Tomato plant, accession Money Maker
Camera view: horizontal (90 deg, fisheye); turntable rotation: 60 degrees
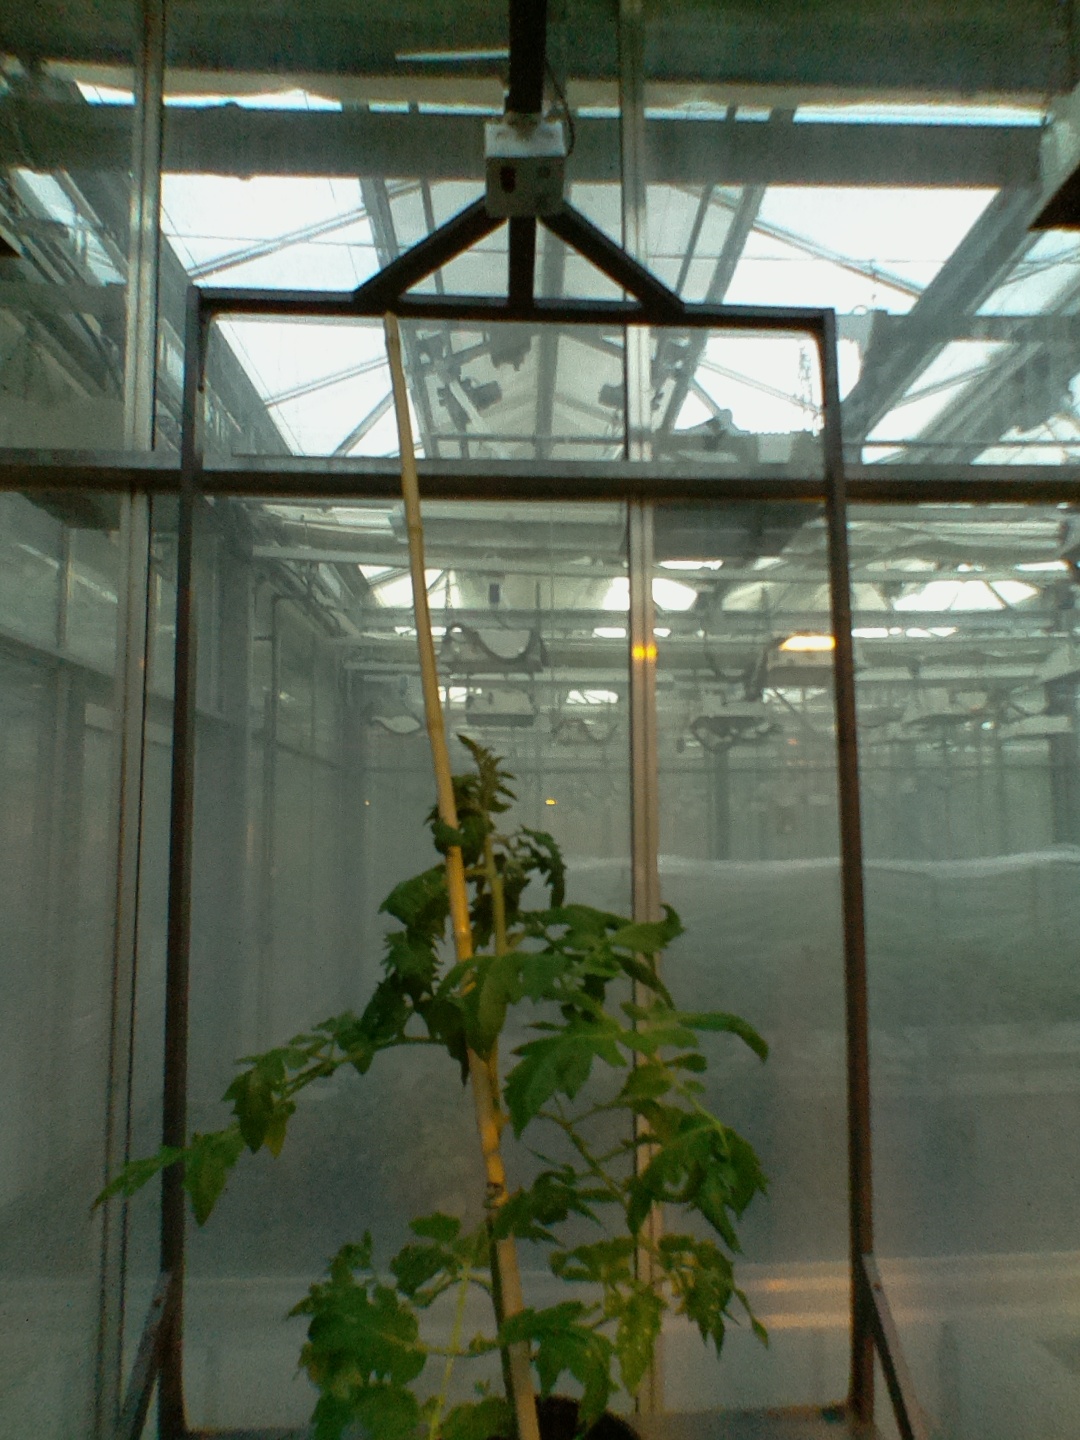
BBCH growth stage 53: 3 inflorescences visible